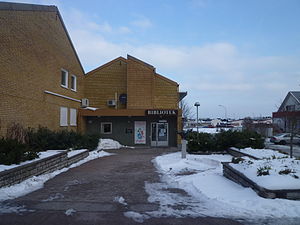
Färjestaden
"Färjestaden er den største by i Mörbylånga kommun, Kalmar län, og den største by på Öland i Sverige. Byen opstod i færgetiden, hvor der gik færger mellem Öland og fastlandet, hvilket har givet byen sit navn, ""færgebyen"".